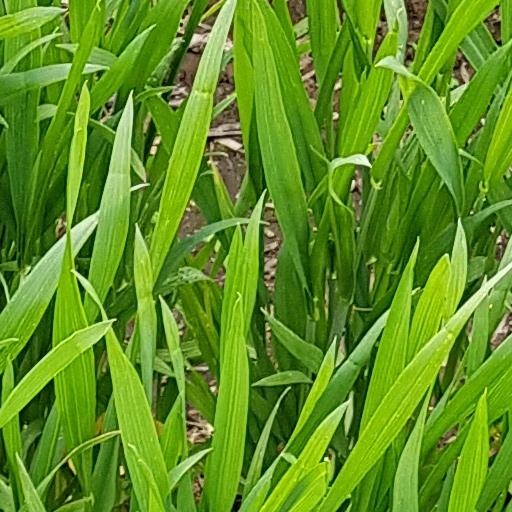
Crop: wheat